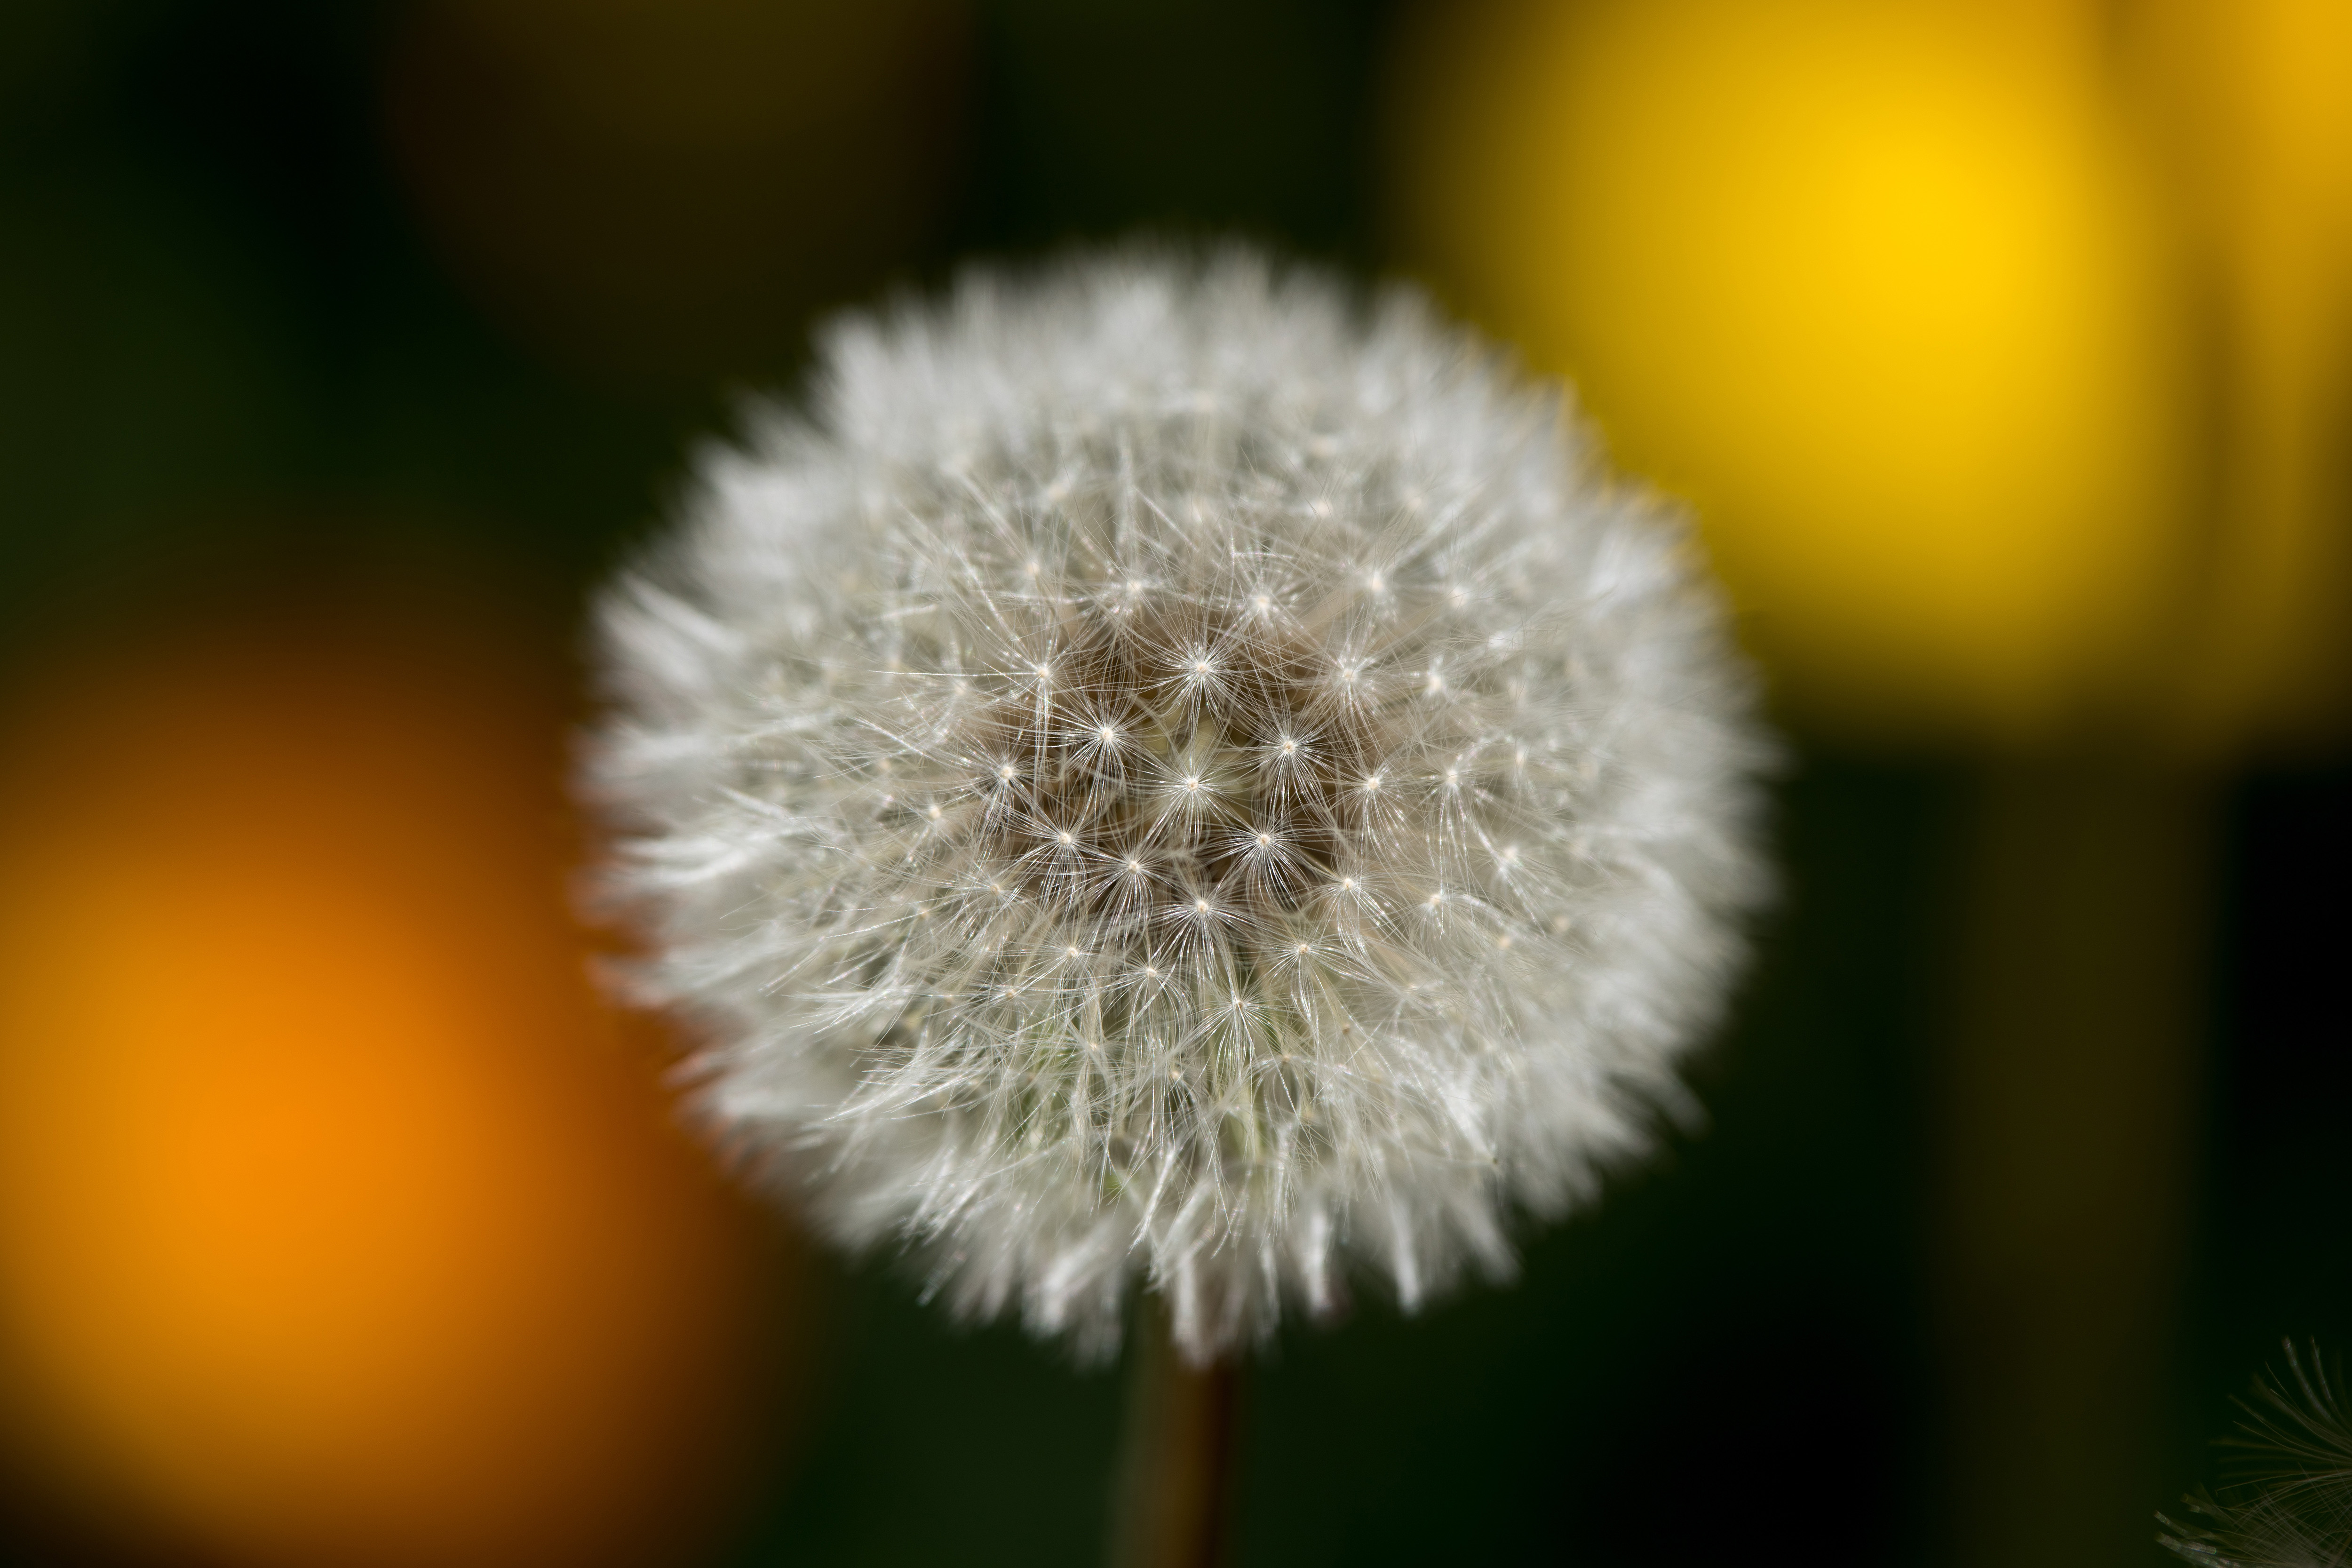
natural, dandelion, flower, plant, close up, pollen, flowering plant, spring, macro photography, crassocephalum, plant stem, daisy family, asterales, photography, petal, wildflower